Gelug

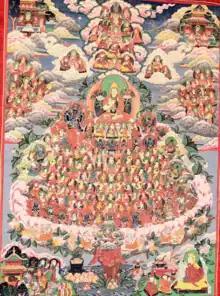
Gelug Lineage Refuge Tree thangka depicting Je Tsongkapa at the center of the tree surrounded by Indian and Tibetan Buddhist masters. Thangkas like these are often used as a focus for taking refuge.

After the Annexation of Tibet by the People's Republic of China and thousands of Tibetan monasteries were destroyed or damaged (mainly during the 1959 Tibetan uprising and the Cultural Revolution of 1966–1976), and many Gelug monks, including the 14th Dalai Lama fled the country to India as part of the Tibetan diaspora. The three major Gelug monastic colleges (Sera, Drepung and Ganden) were recreated in India. The Dalai Lama's current seat is Namgyal Monastery at Dharamshala, this monastery also maintains a branch monastery in Ithaca, New York.